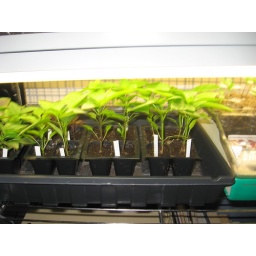
Pepper plant starts under lights in the kitchen. We are now enjoying the fruits of these!